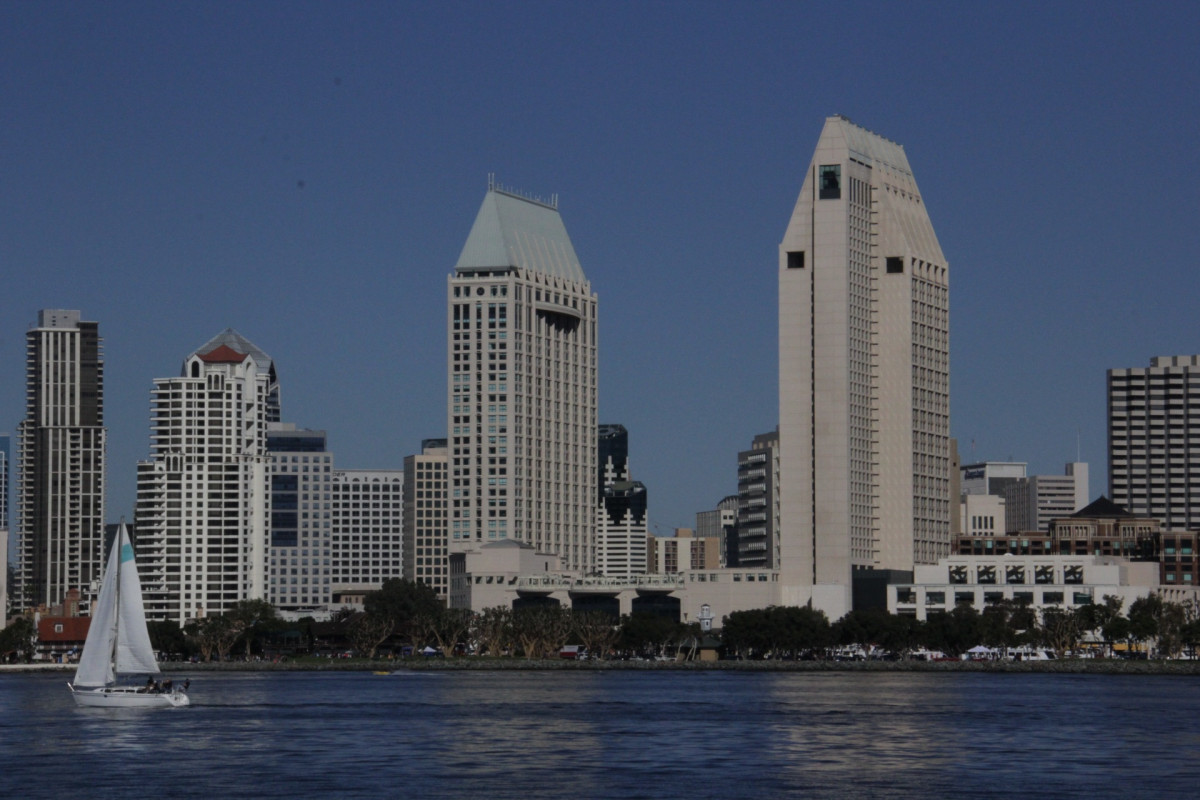
Tags: skyline, city, skyscraper, cityscape, downtown, landmark, tower block, metropolis, geographical feature, human settlement